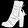
Label: Ankle boot